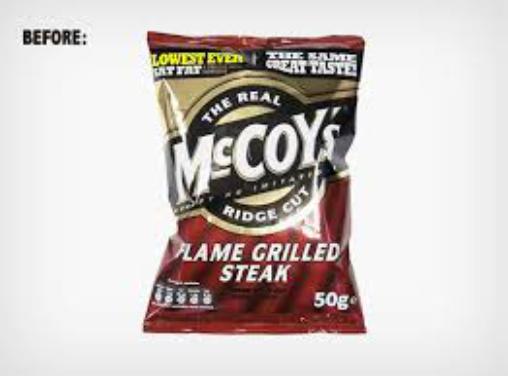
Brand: McCoys Crisps
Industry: Food